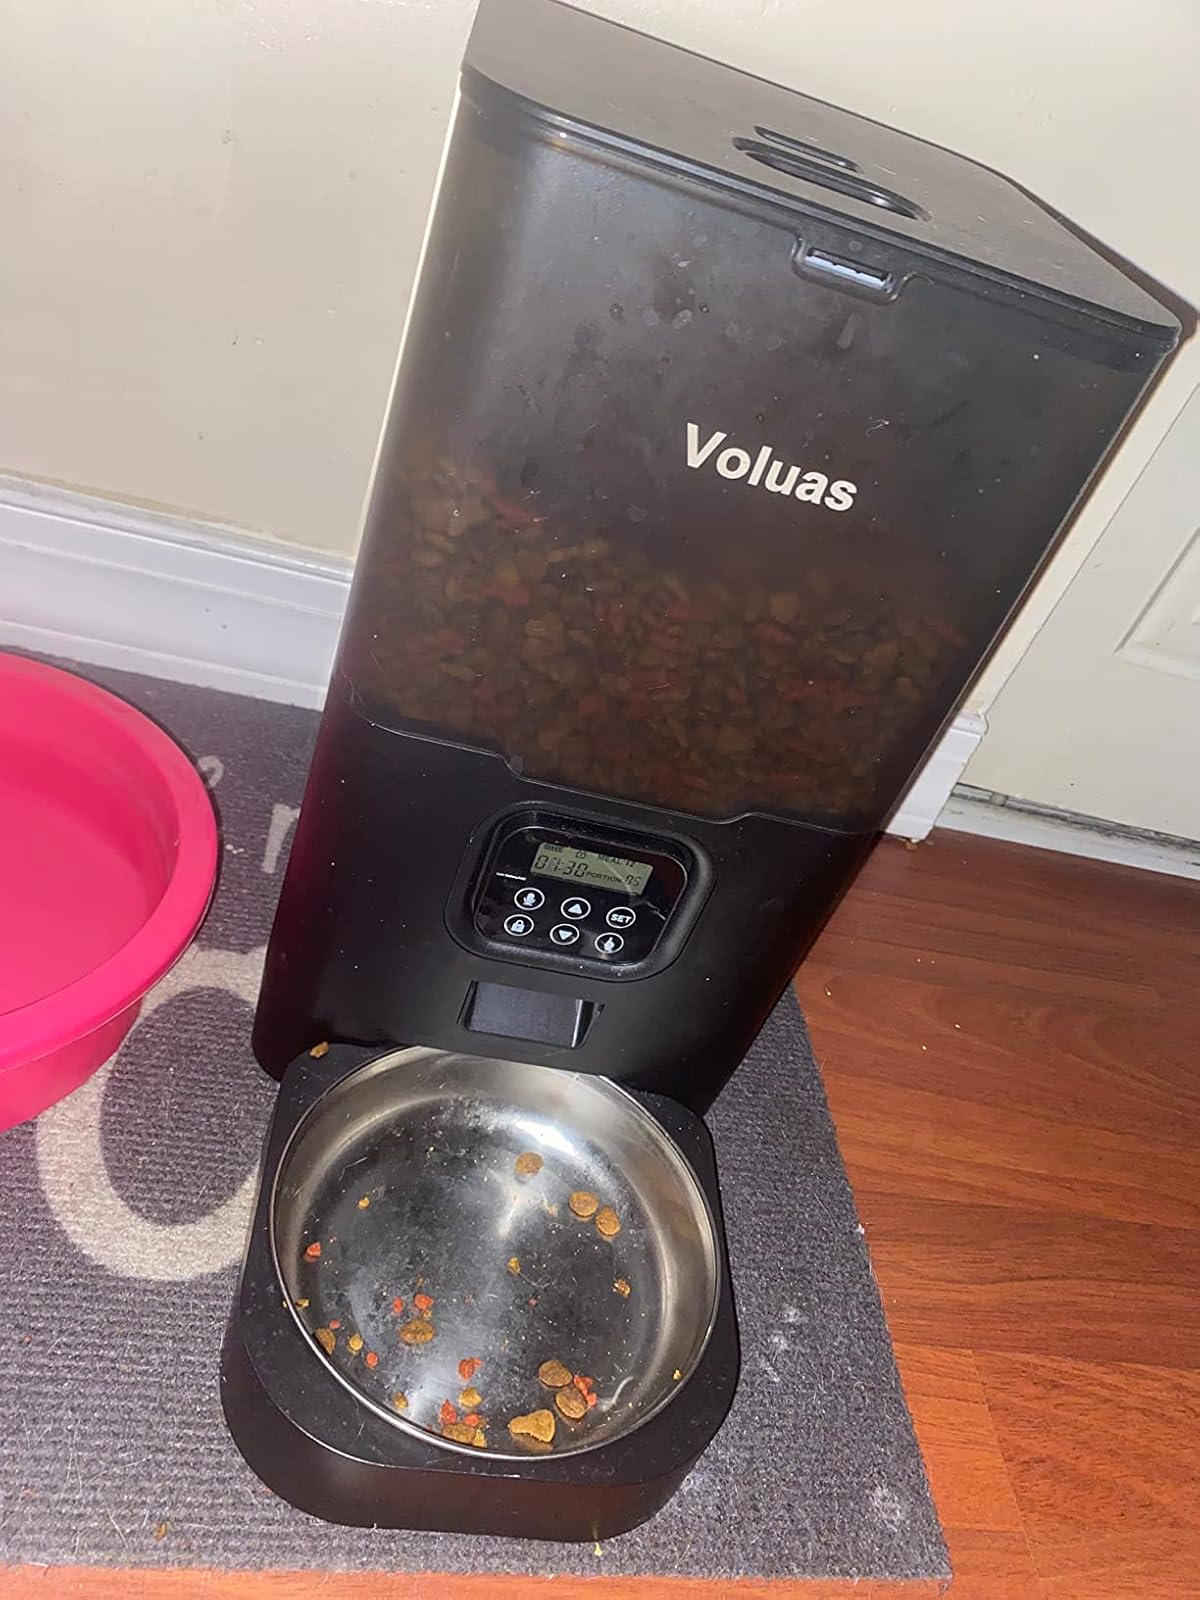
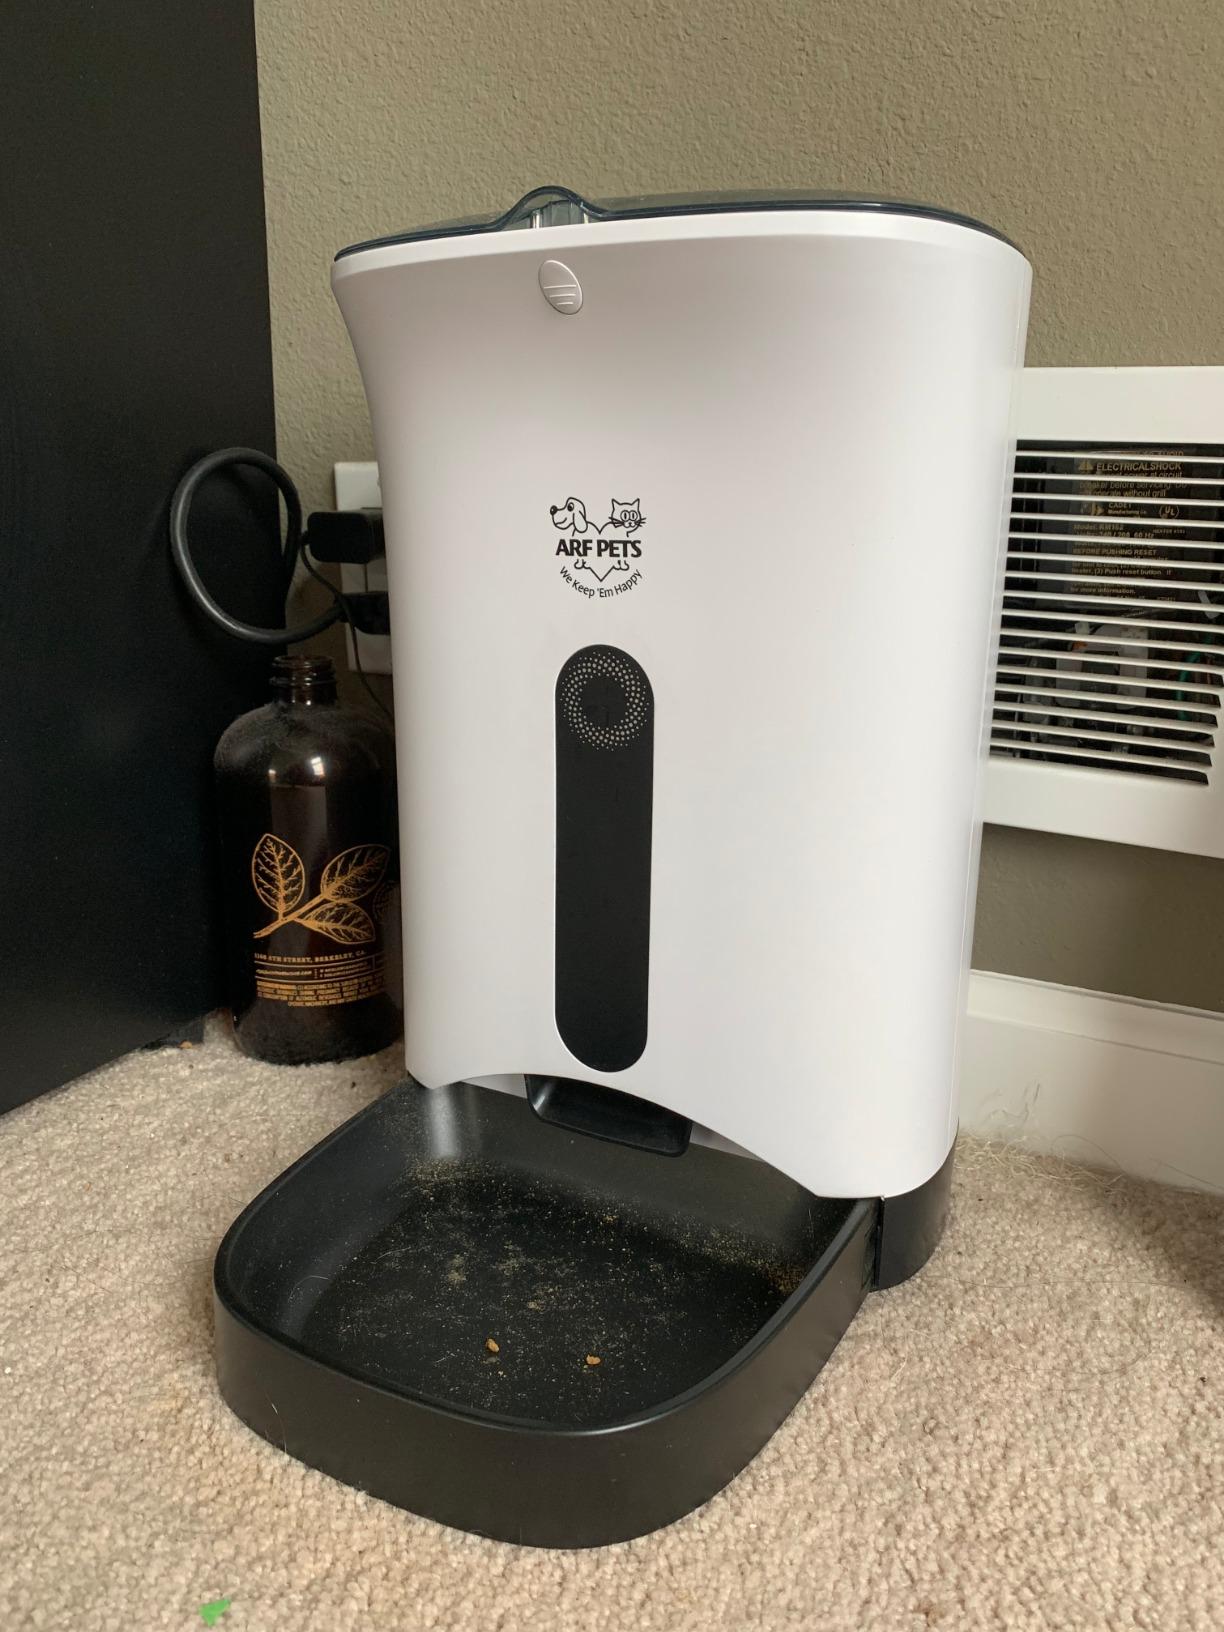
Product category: items_feeder
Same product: no